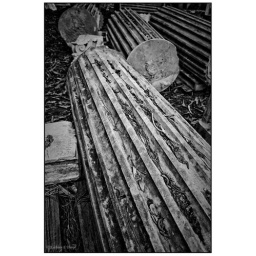
Artifacts in black and white